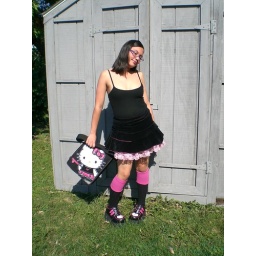
shopping in pink and black